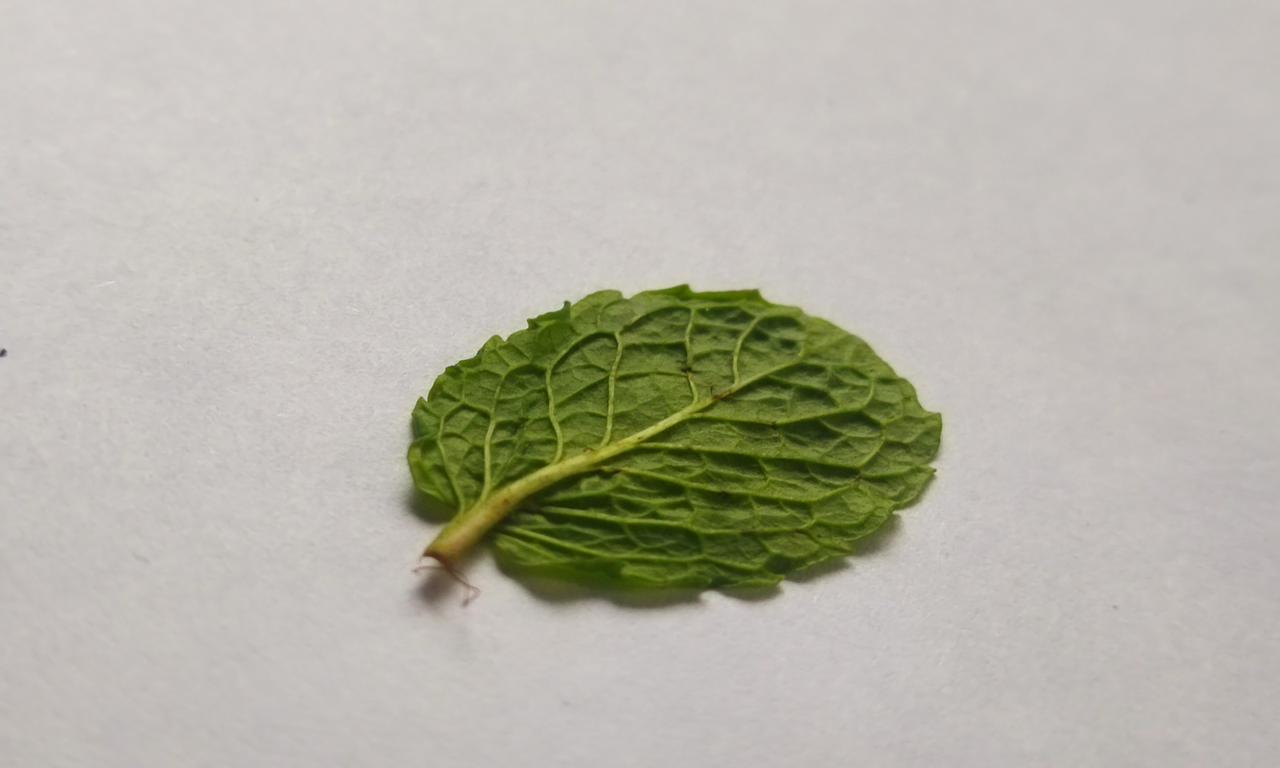
Label: Fresh